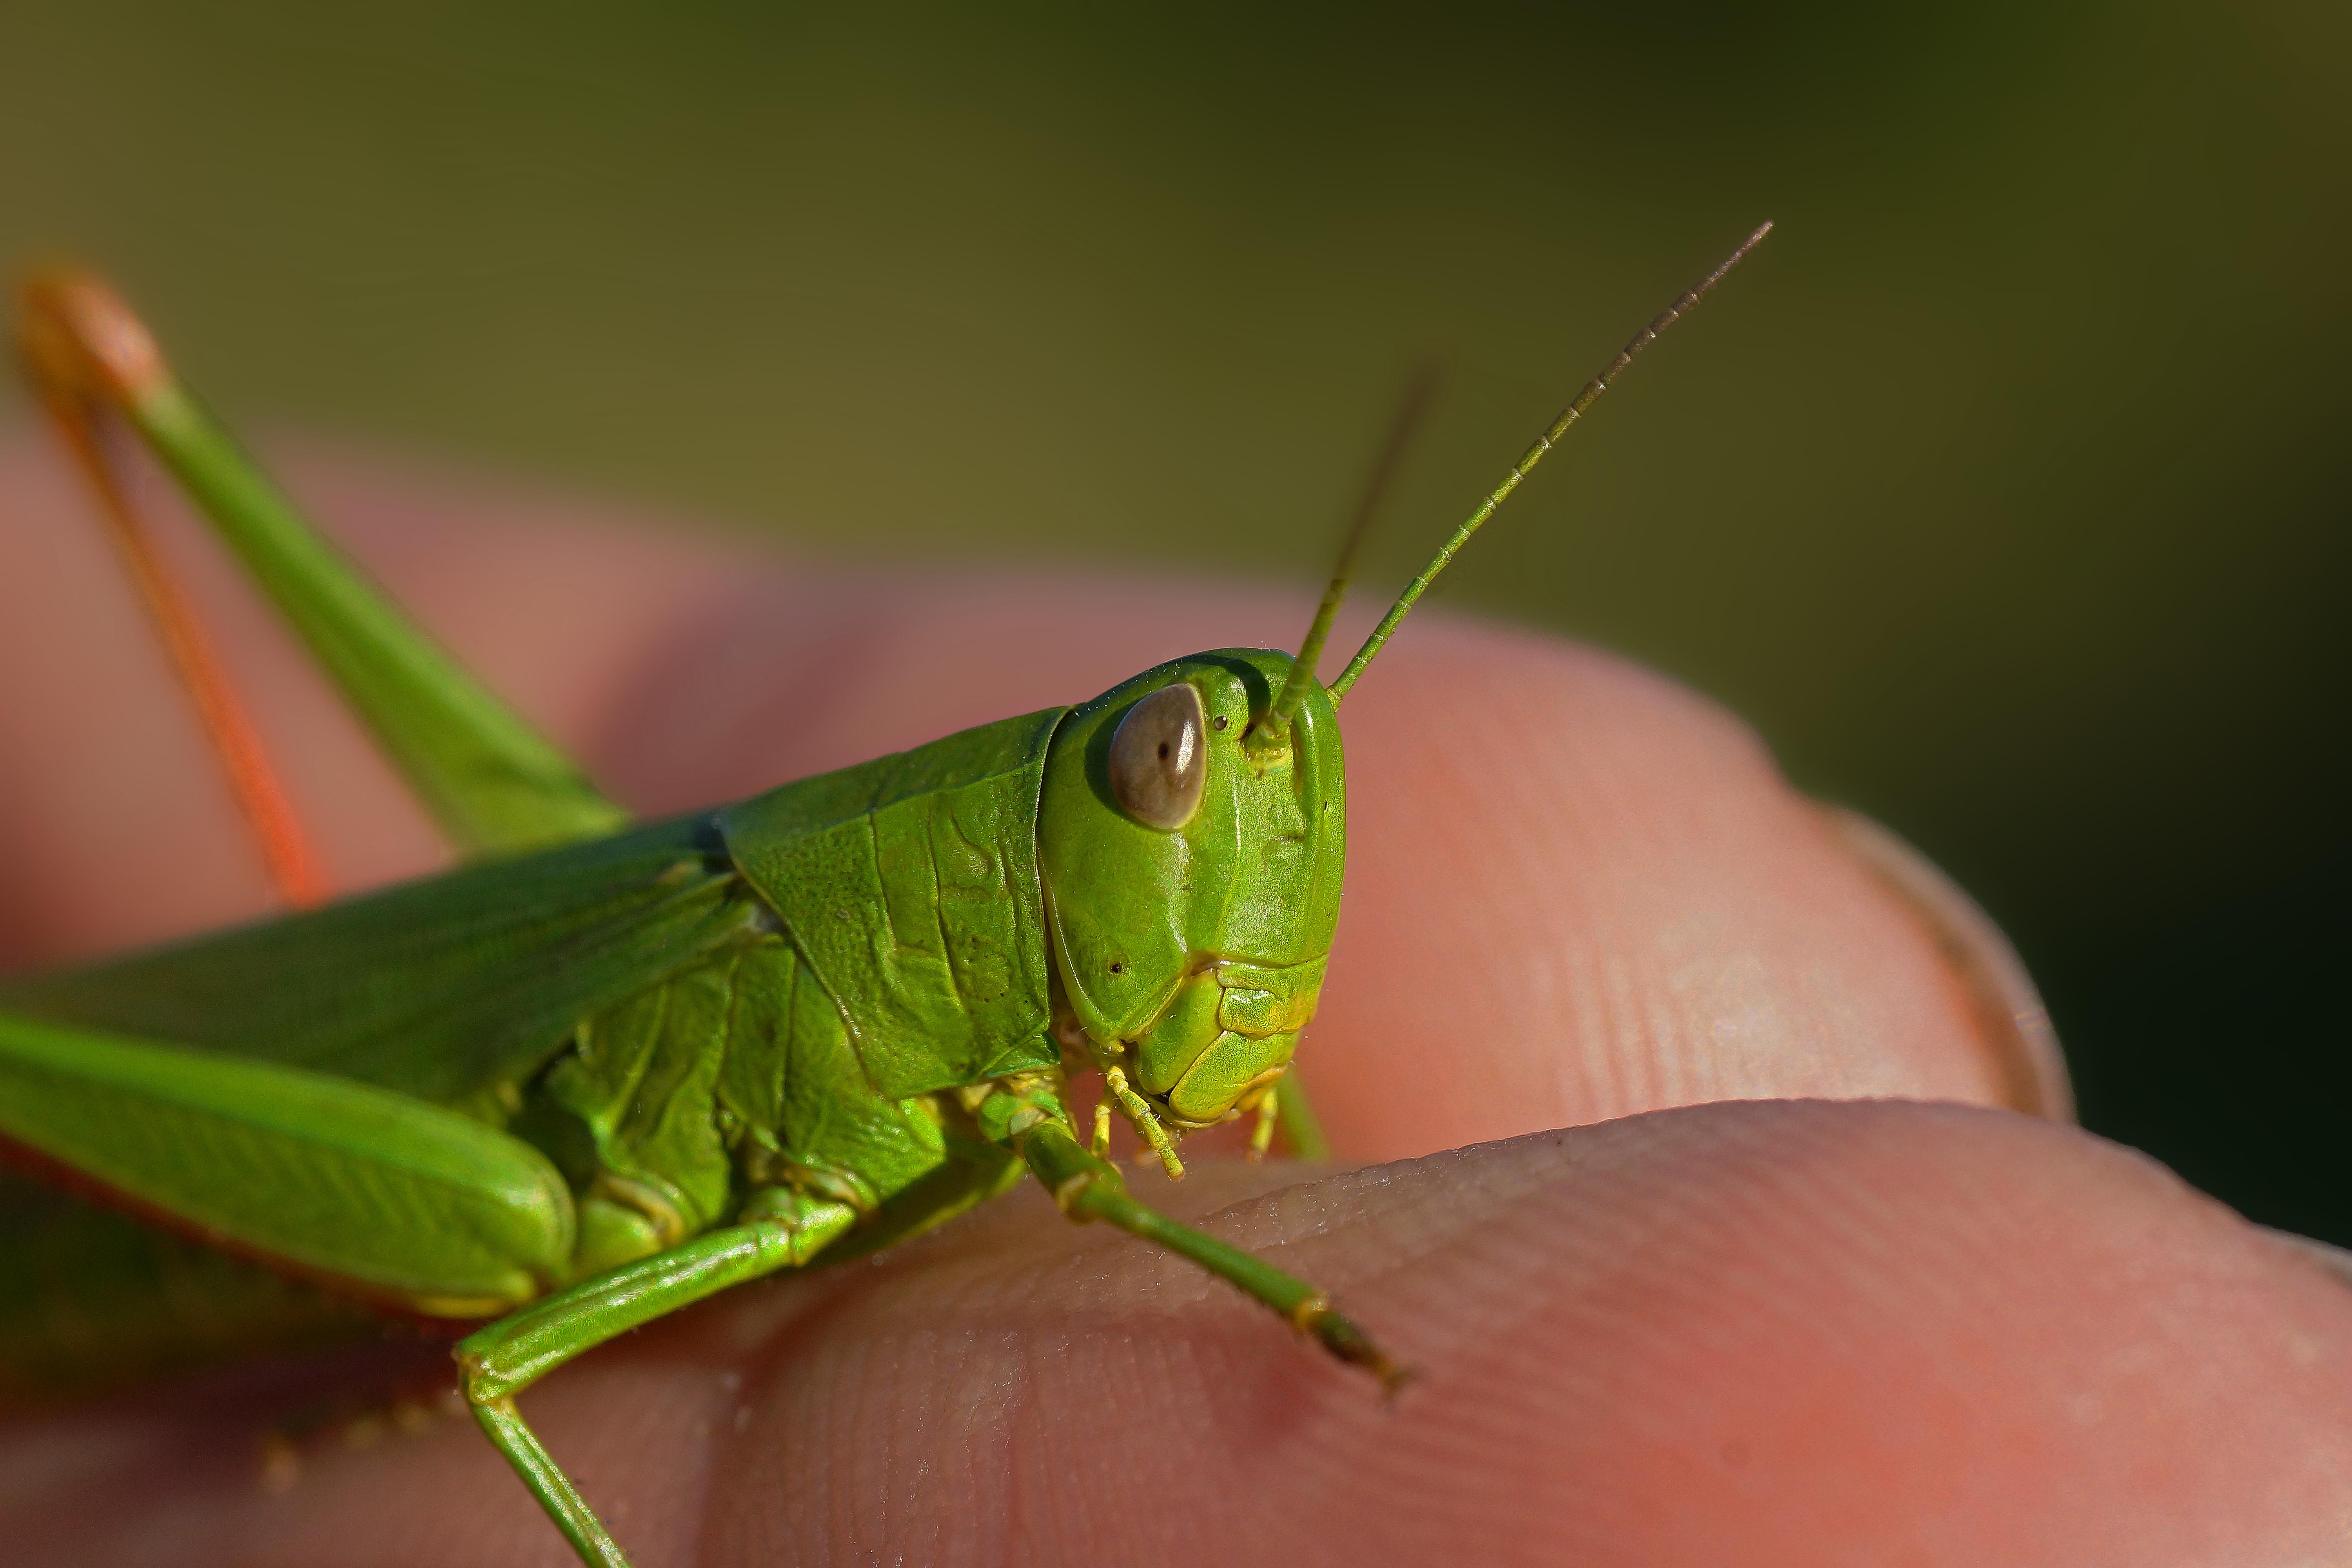
nature, photo, green, insect, macro, fauna, invertebrate, cricket, close up, animals, mantis, naturaleza, tamron90mmmacro, a77, grasshopper, locust, g, ggl1, gaby1, xovesphoto, animales, gphoto, gabrielcorua, xelodegalicia, sonya77v, sonyslta77v, macro photography, arthropod, plant stem, net winged insects, cricket like insect